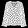
Label: Shirt